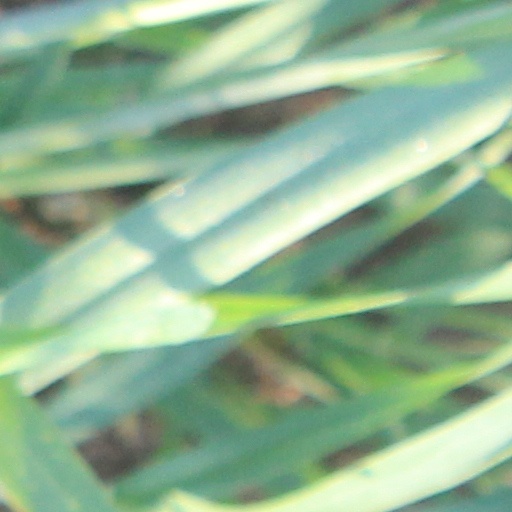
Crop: wheat